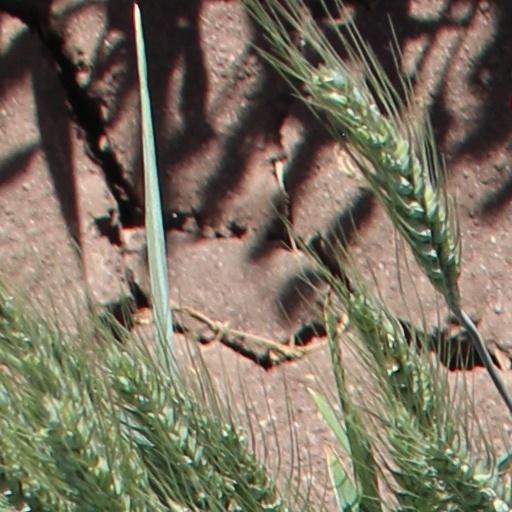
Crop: wheat